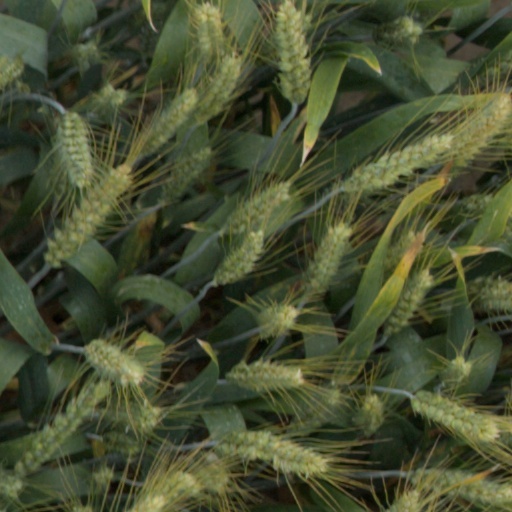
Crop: wheat